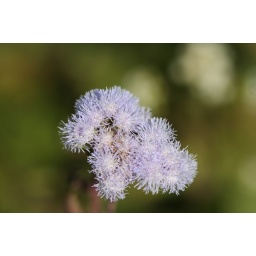
There are several kind of plants that butterflies like to hang around with. This is one of them attracting butterflies.